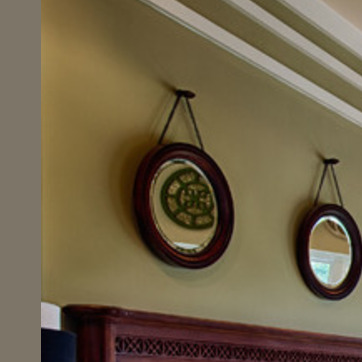
Material: mirror